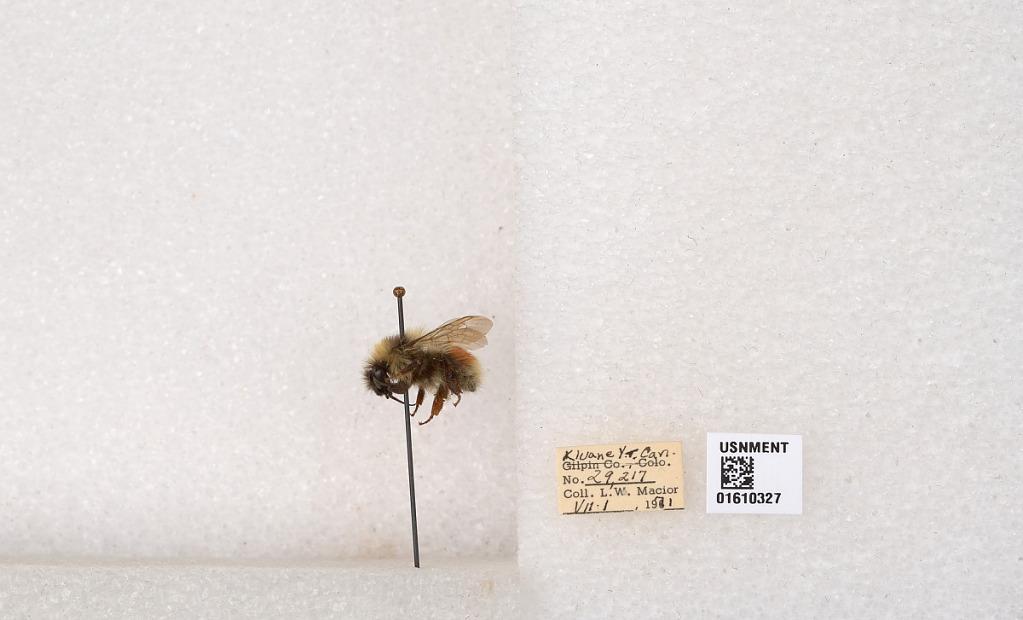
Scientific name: Bombus (Pyrobombus) sylvicola Kirby
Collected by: L. Macior
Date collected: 1971-7-1
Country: Canada
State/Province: Yukon Territory
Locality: Kluane National Park and Reserve
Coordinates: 60.7493, -139.504